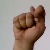
The image shows a hand gesture representing the letter 'T' in Indian Sign Language.